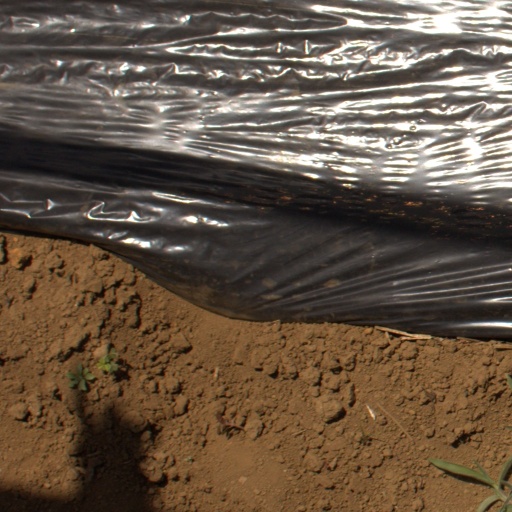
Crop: Jerusalem artichoke